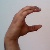
The image shows a hand gesture representing the letter 'C' in Indian Sign Language.